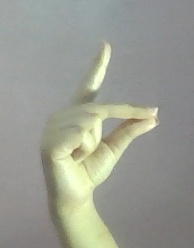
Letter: ta